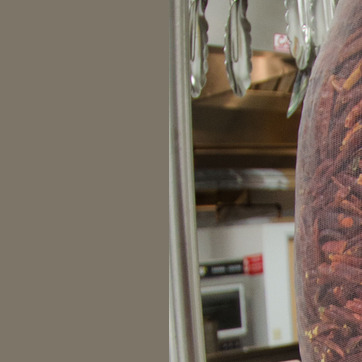
Material: metal